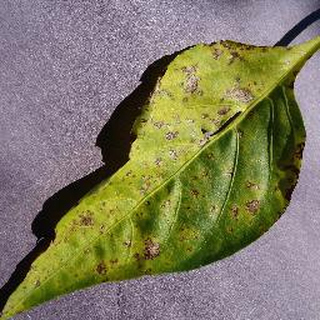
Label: bell_pepper_bacterial_spot